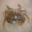
Label: cra